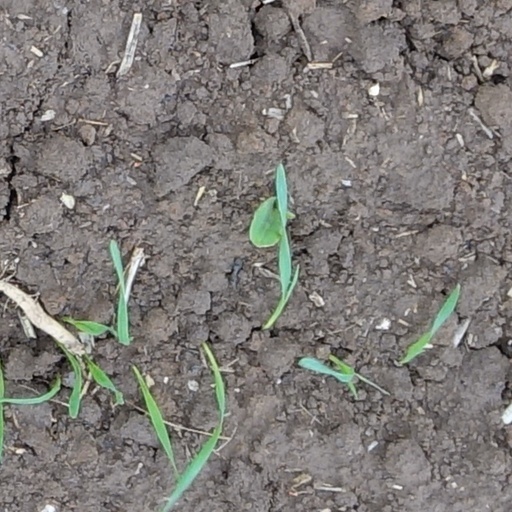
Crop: wheat